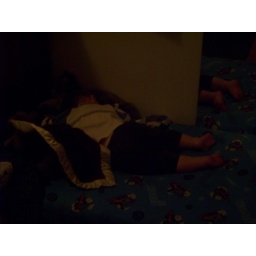
Gus' first night in big boy bed